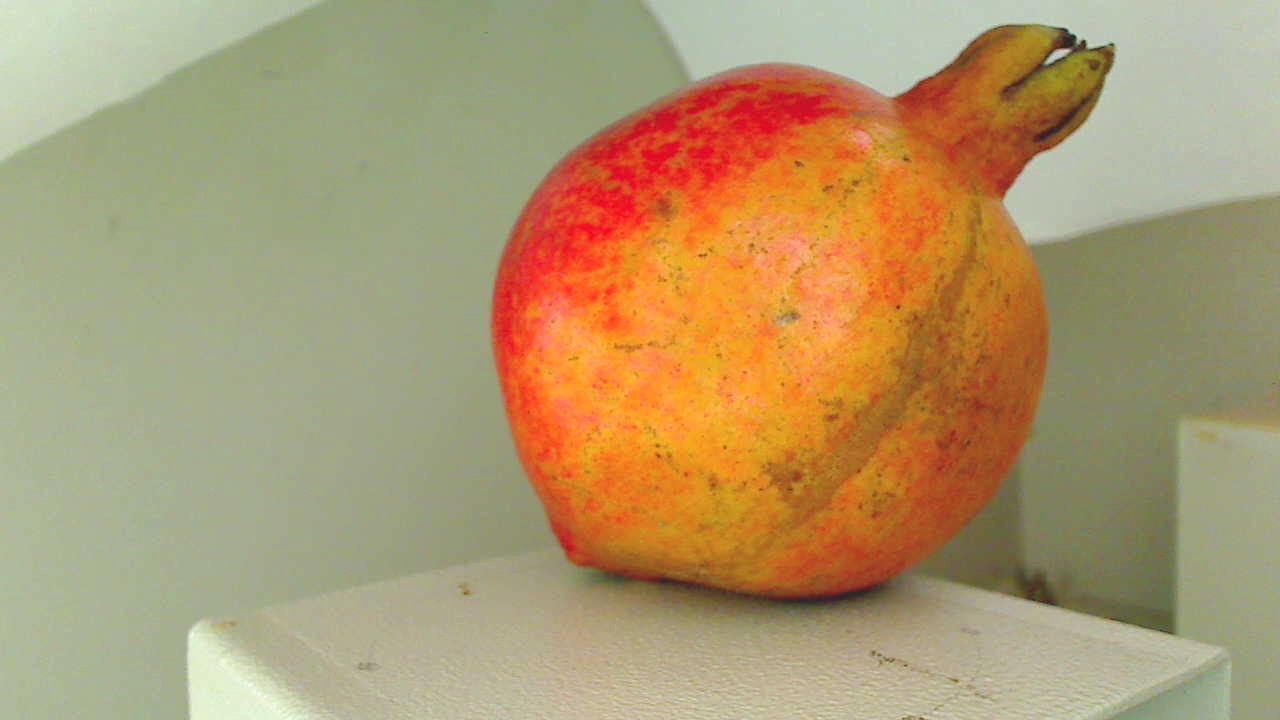
Grade: grade-1
Quality: quality-3